Plastic Little

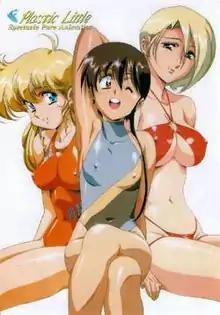
The cover of the "Plastic Little" DVD.

is a Japanese original video animation film and a manga series created by Satoshi Urushihara. It was released in North America on VHS by ADV Films in July 1994. It was released on DVD in February 2002. Along with "Burn-Up Excess," it is one of two ADV titles to include the trademarked "Jiggle Counter".